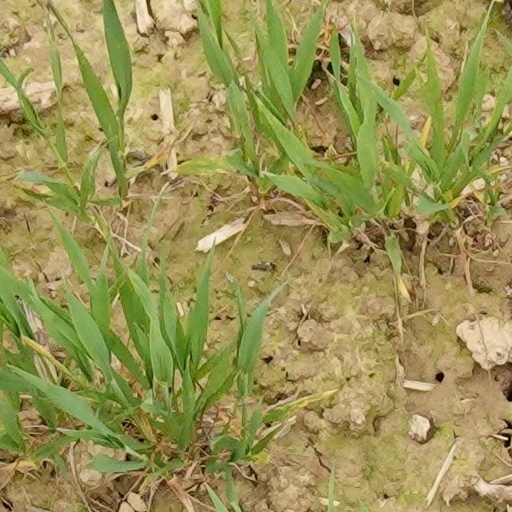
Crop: wheat